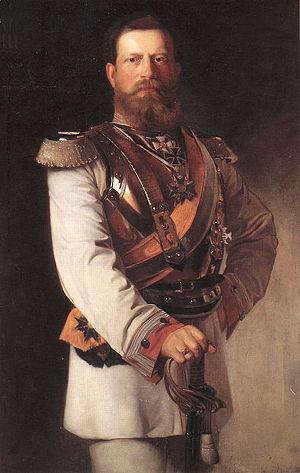
Victoria Adélaïde Marie Louise du Royaume-Uni, princesse royale de Grande-Bretagne et d'Irlande puis, par son mariage, reine de Prusse et impératrice allemande, est née le 21 novembre 1840 au palais de Buckingham, à Londres, et morte le 5 août 1901 à Friedrichshof, en Allemagne. Fille aînée de la reine Victoria du Royaume-Uni et du prince Albert, elle est impératrice allemande et reine de Prusse durant les 99 jours de règne de son époux, Frédéric III.
Frédéric III, de son nom complet Frédéric Guillaume Nicolas Charles de Hohenzollern est né le 18 octobre 1831 à Potsdam, en Prusse, et décédé le 15 juin 1888 en cette même ville. Régnant du 9 mars 1888 au 15 juin de la même année, il est le huitième roi de Prusse et le deuxième empereur allemand.
Sophie de Prusse, princesse de Prusse et d'Allemagne puis, par son mariage, reine des Hellènes, est née à Potsdam, en Prusse, le 14 juin 1870, et décédée à Francfort-sur-le-Main, dans le land de Hesse, en Allemagne, le 13 janvier 1932. Elle est souveraine de Grèce de 1913 à 1917 puis de 1920 à 1922.